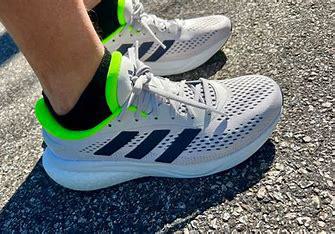
Brand: Adidas
Model: Supernova 2 Lauf